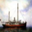
Label: ship